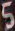
Number: 5